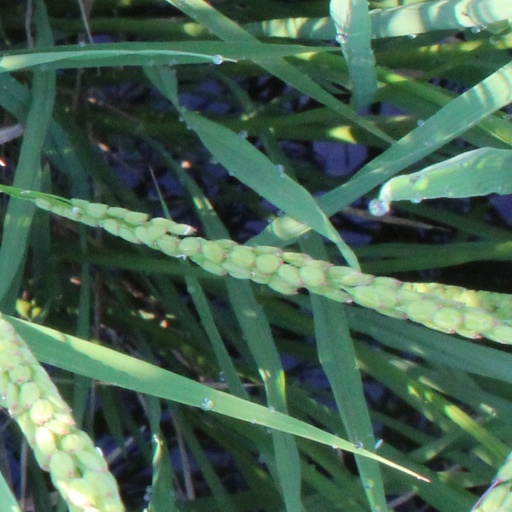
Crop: rice